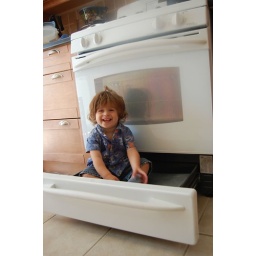
Max having fun in the oven drawer